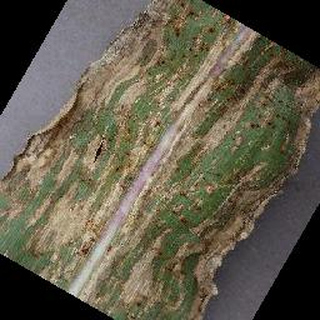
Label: corn_cercospora_leaf_spot